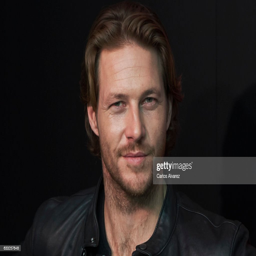
actor presents the new fragrance .